Roast chicken

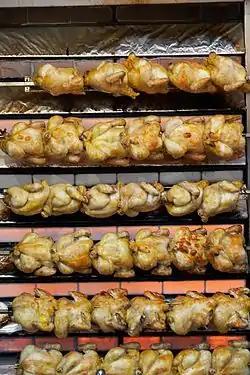
Rotisserie chicken at the Fiestas de San Isidro in Madrid in 2007

Hendl is the Austro-Bavarian word for chicken, most commonly in its roasted form ("Brathendl"). Another popular form is the fried "Backhendl" version, a specialty of the Viennese cuisine. The Standard German term is "Hähnchen" ("cockerel"). In the new states of Germany it is often called "Broiler".